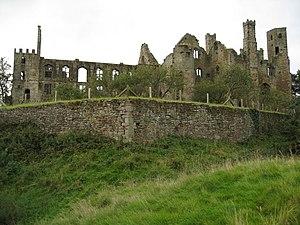
Jane Eyre est une mini-série britannique en quatre épisodes, réalisée par Susanna White sur un scénario de Sandy Welch, diffusée pour la première fois à l'automne 2006 sur BBC One, puis en janvier de l'année suivante en Espagne et aux États-Unis. C'est une adaptation télévisuelle du roman éponyme de Charlotte Brontë paru en 1847 et fréquemment adapté tant au cinéma qu'à la télévision. Elle a été diffusée en France en VM sur Arte en septembre 2012 et rediffusée sur Numéro 23 depuis le 6 septembre 2016.